Händel-Gesellschaft

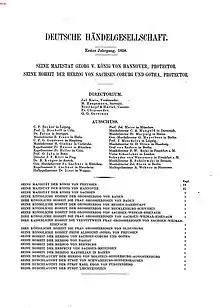
Volume 1, page 13 of the Händelgesellschaft (1858) – detailing the structure of the society

At the time of the publication of the first volume of the Händelgesellschaft in 1858, the society was run by directors and a committee. The following details were taken from information printed in the first volume: